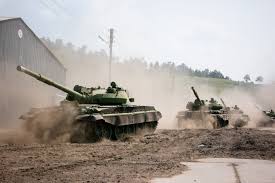
Label: T-62